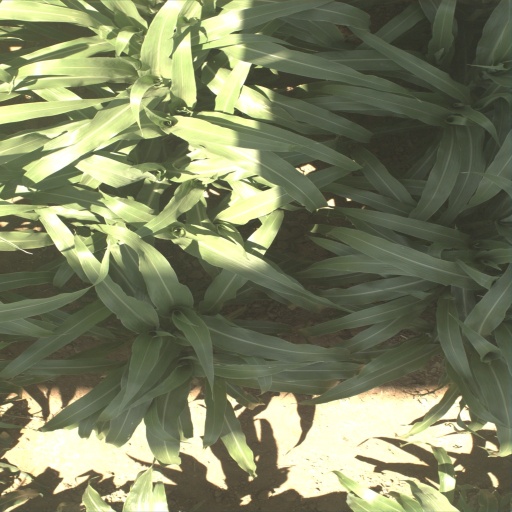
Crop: sorghum